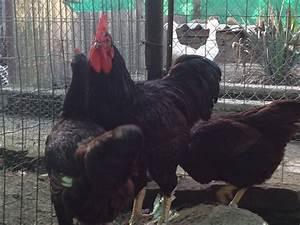
chicken